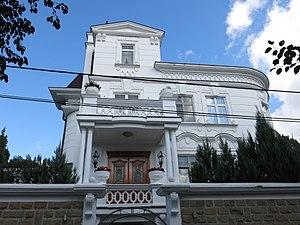
Les monuments culturels protégés constituent une catégorie de monuments de Serbie inscrits sur une liste de monuments bénéficiant de la protection de l'État. Il s'agit d'une troisième catégorie de monuments protégés classés, par leur importance, après les monuments culturels d'importance exceptionnelle et les monuments culturels de grande importance.
La villa d'Olga Mos est située à Belgrade, la capitale de la Serbie, dans la municipalité urbaine de Savski venac. Construite en 1938, elle est inscrite sur la liste des biens culturels de la Ville de Belgrade.
Cet article recense les monuments culturels du district de la Ville de Belgrade en Serbie.